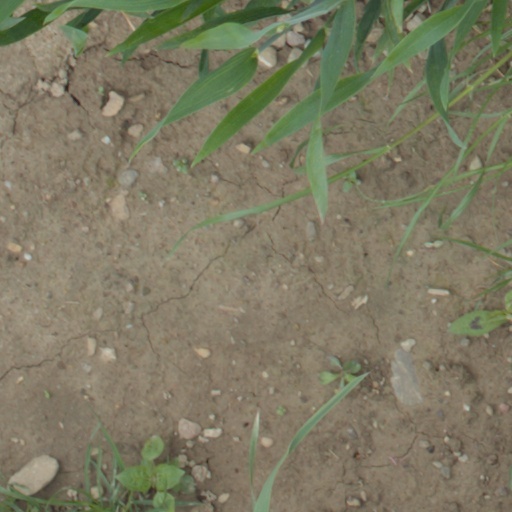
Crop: wheat